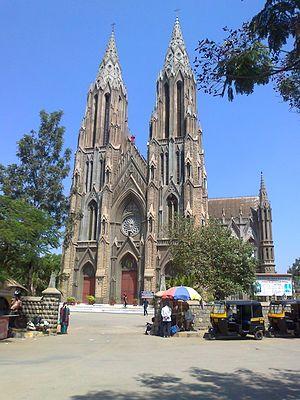
La cathédrale Sainte-Philomène est un édifice religieux catholique qui est église cathédrale du diocèse de Mysore en Inde du Sud, dans l’État de Karnataka. Remplaçant une église du XIXᵉ siècle construite par le maharadjah Wodeyar, un nouvel et vaste édifice de style néo-gothique est édifié en 1933 et placé sous la protection de sainte Philomène lors de son inauguration en 1936. Elle est choisie comme cathédrale du diocèse de Mysore en 1941.